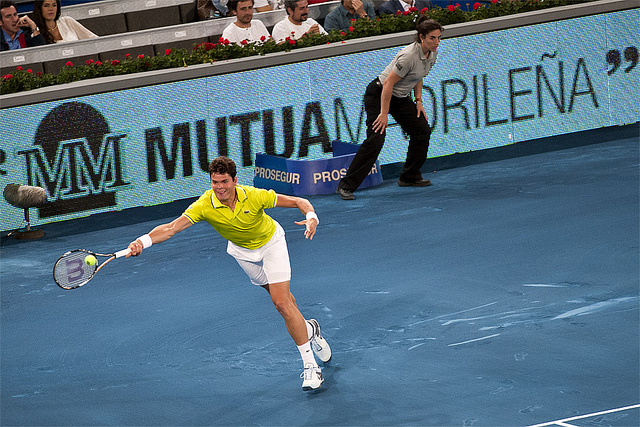
một nam vận động viên tennis đang đưa vợt ra để đánh bóng